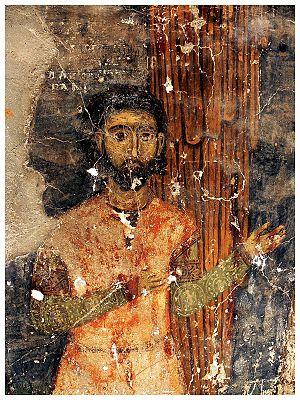
Michel II Asên est tsar de Bulgarie de 1246 à 1256.